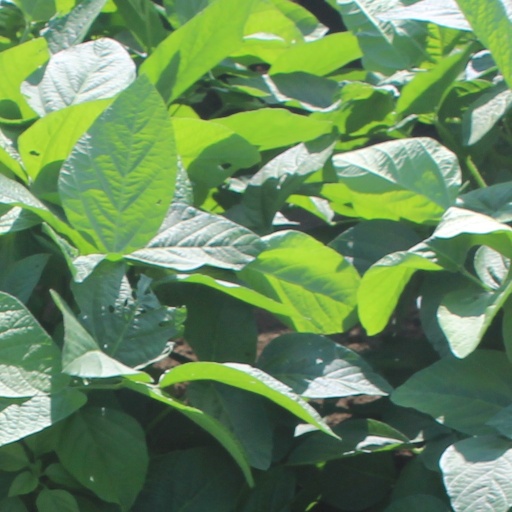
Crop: soybean